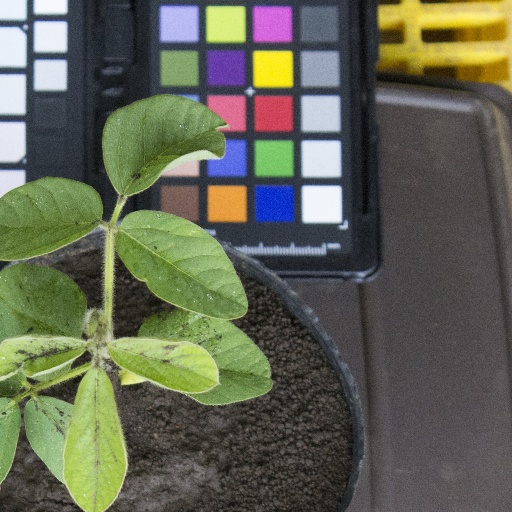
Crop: soybean